Joshua Hartmann

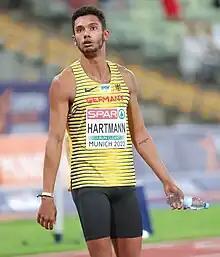
Hartmann in 2022

Joshua Hartmann (born 9 June 1999) is a German track and field athlete specializing in sprint events. He competed in the men's 4 × 100 metres relay event at the 2020 Summer Olympics.